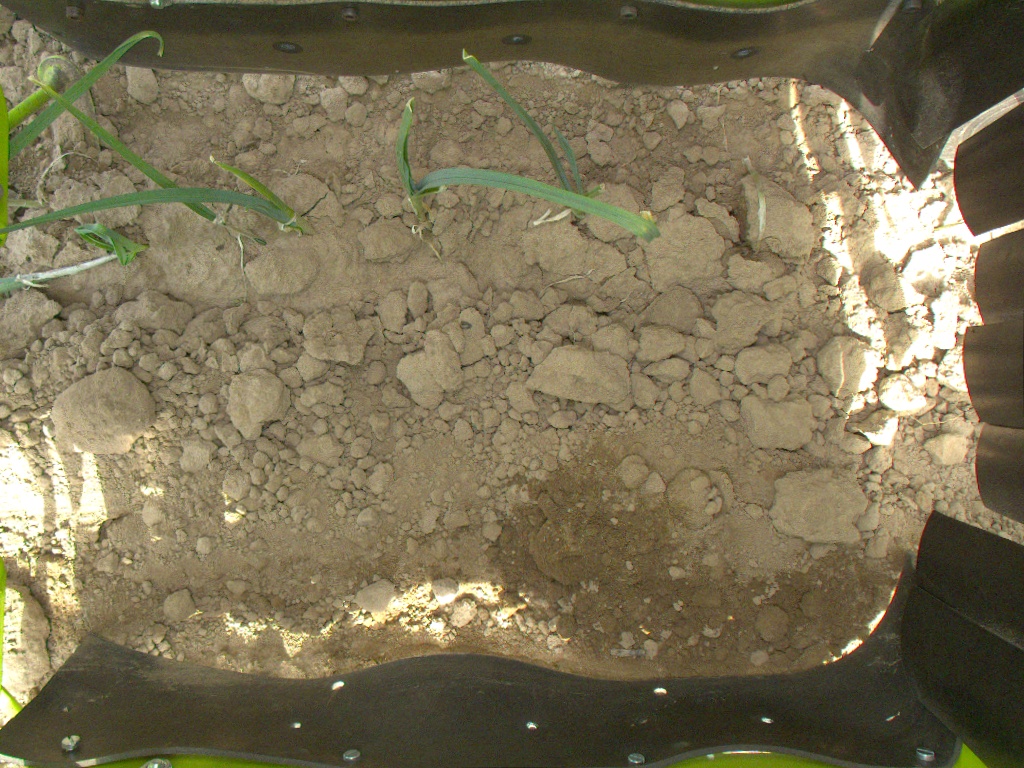
Crop: leek
Objects: leek, leek, leek, leek, leek, stem_leek, stem_leek, stem_leek, stem_leek